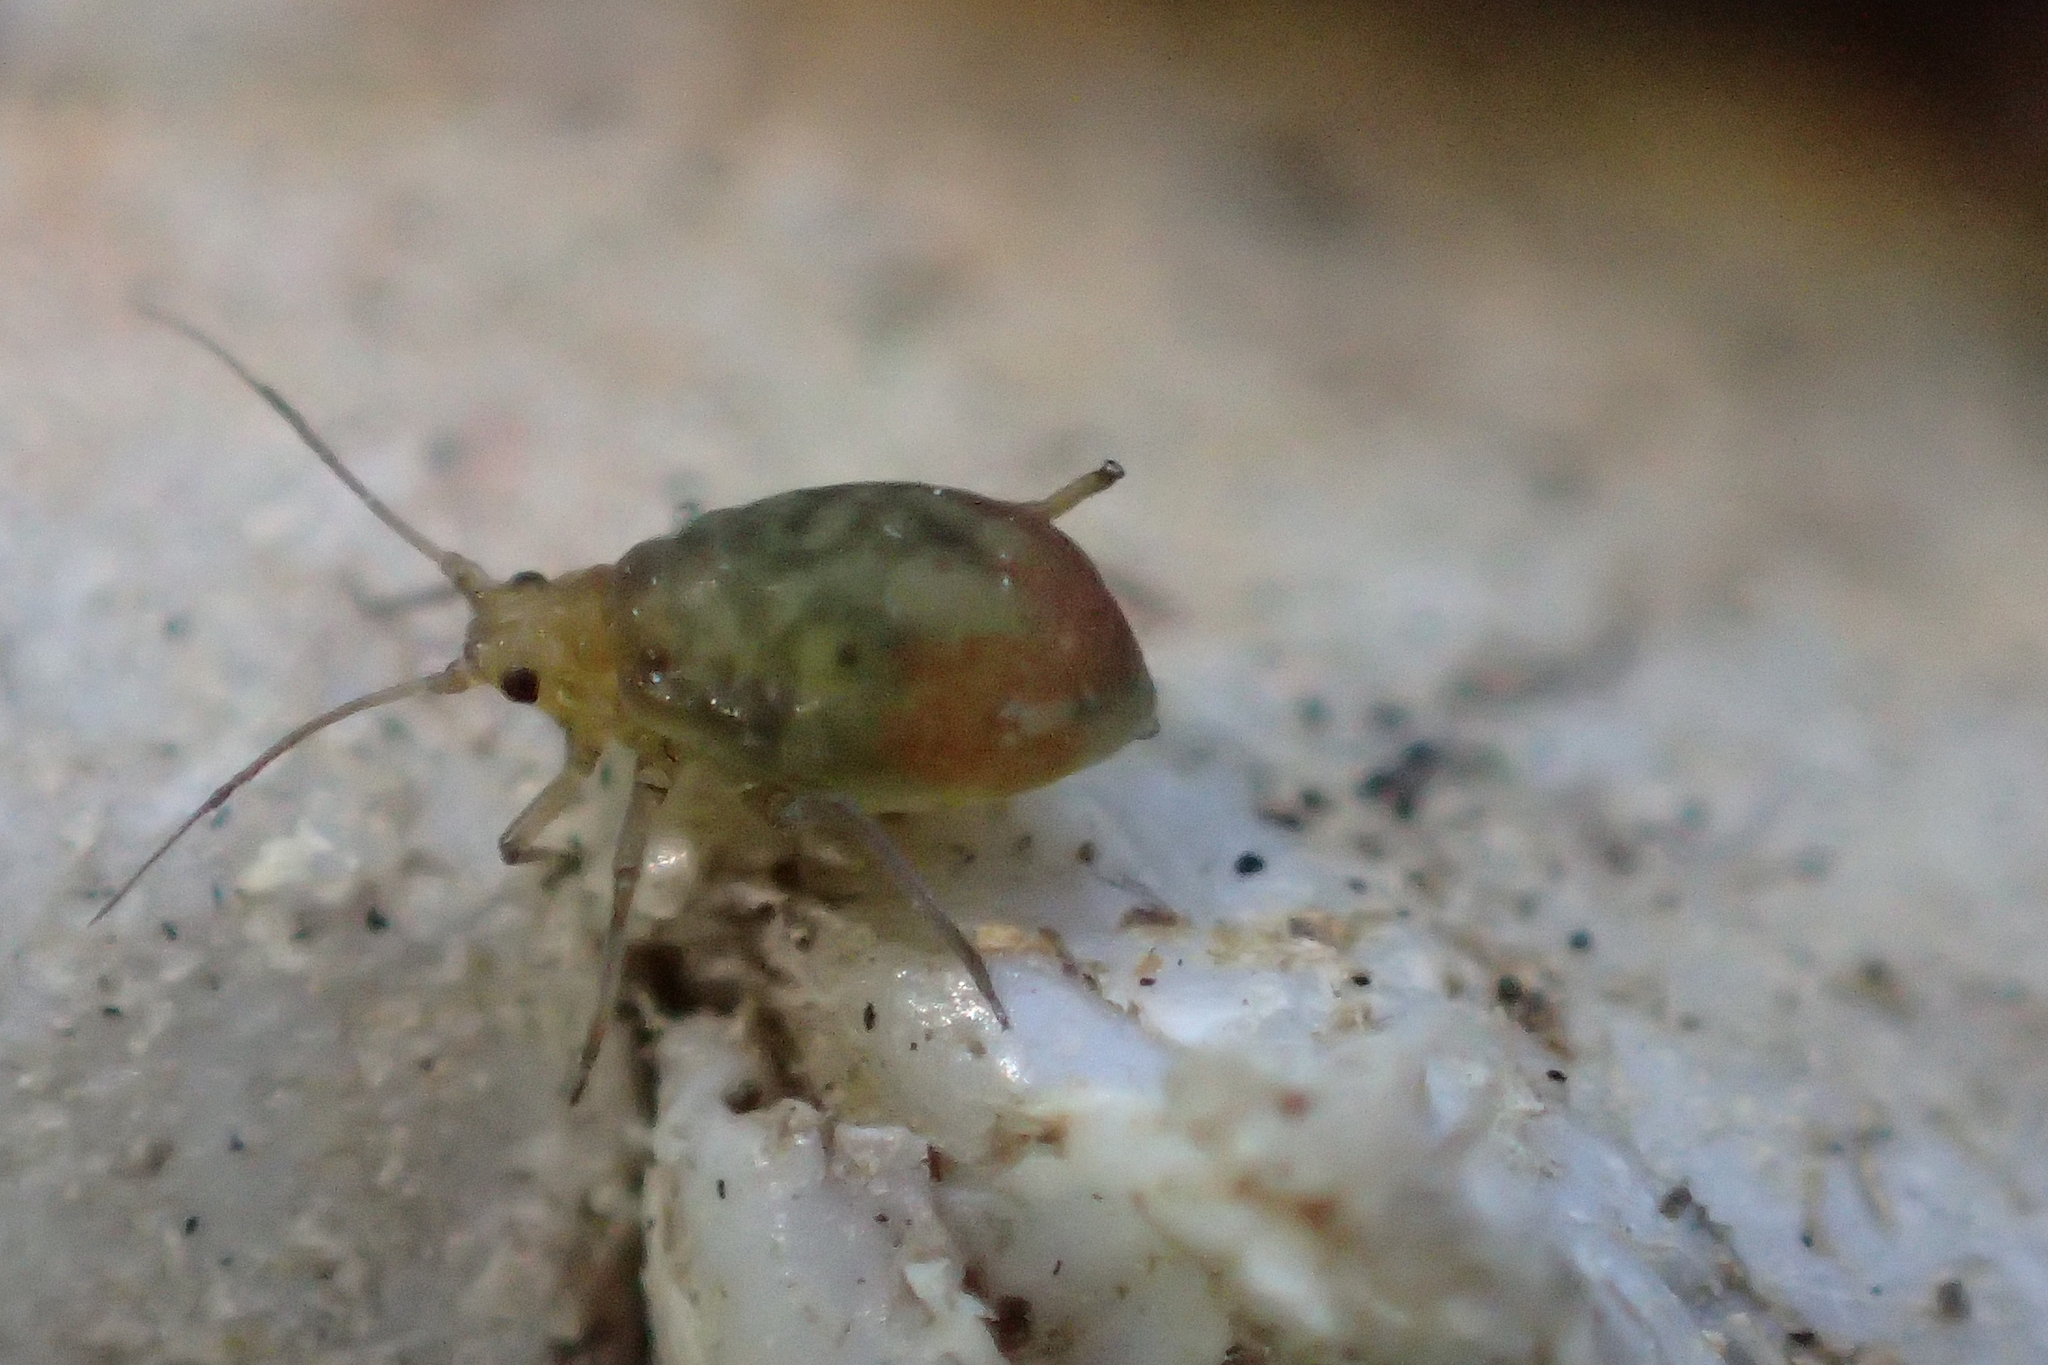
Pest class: bird_cherry_oat_aphid